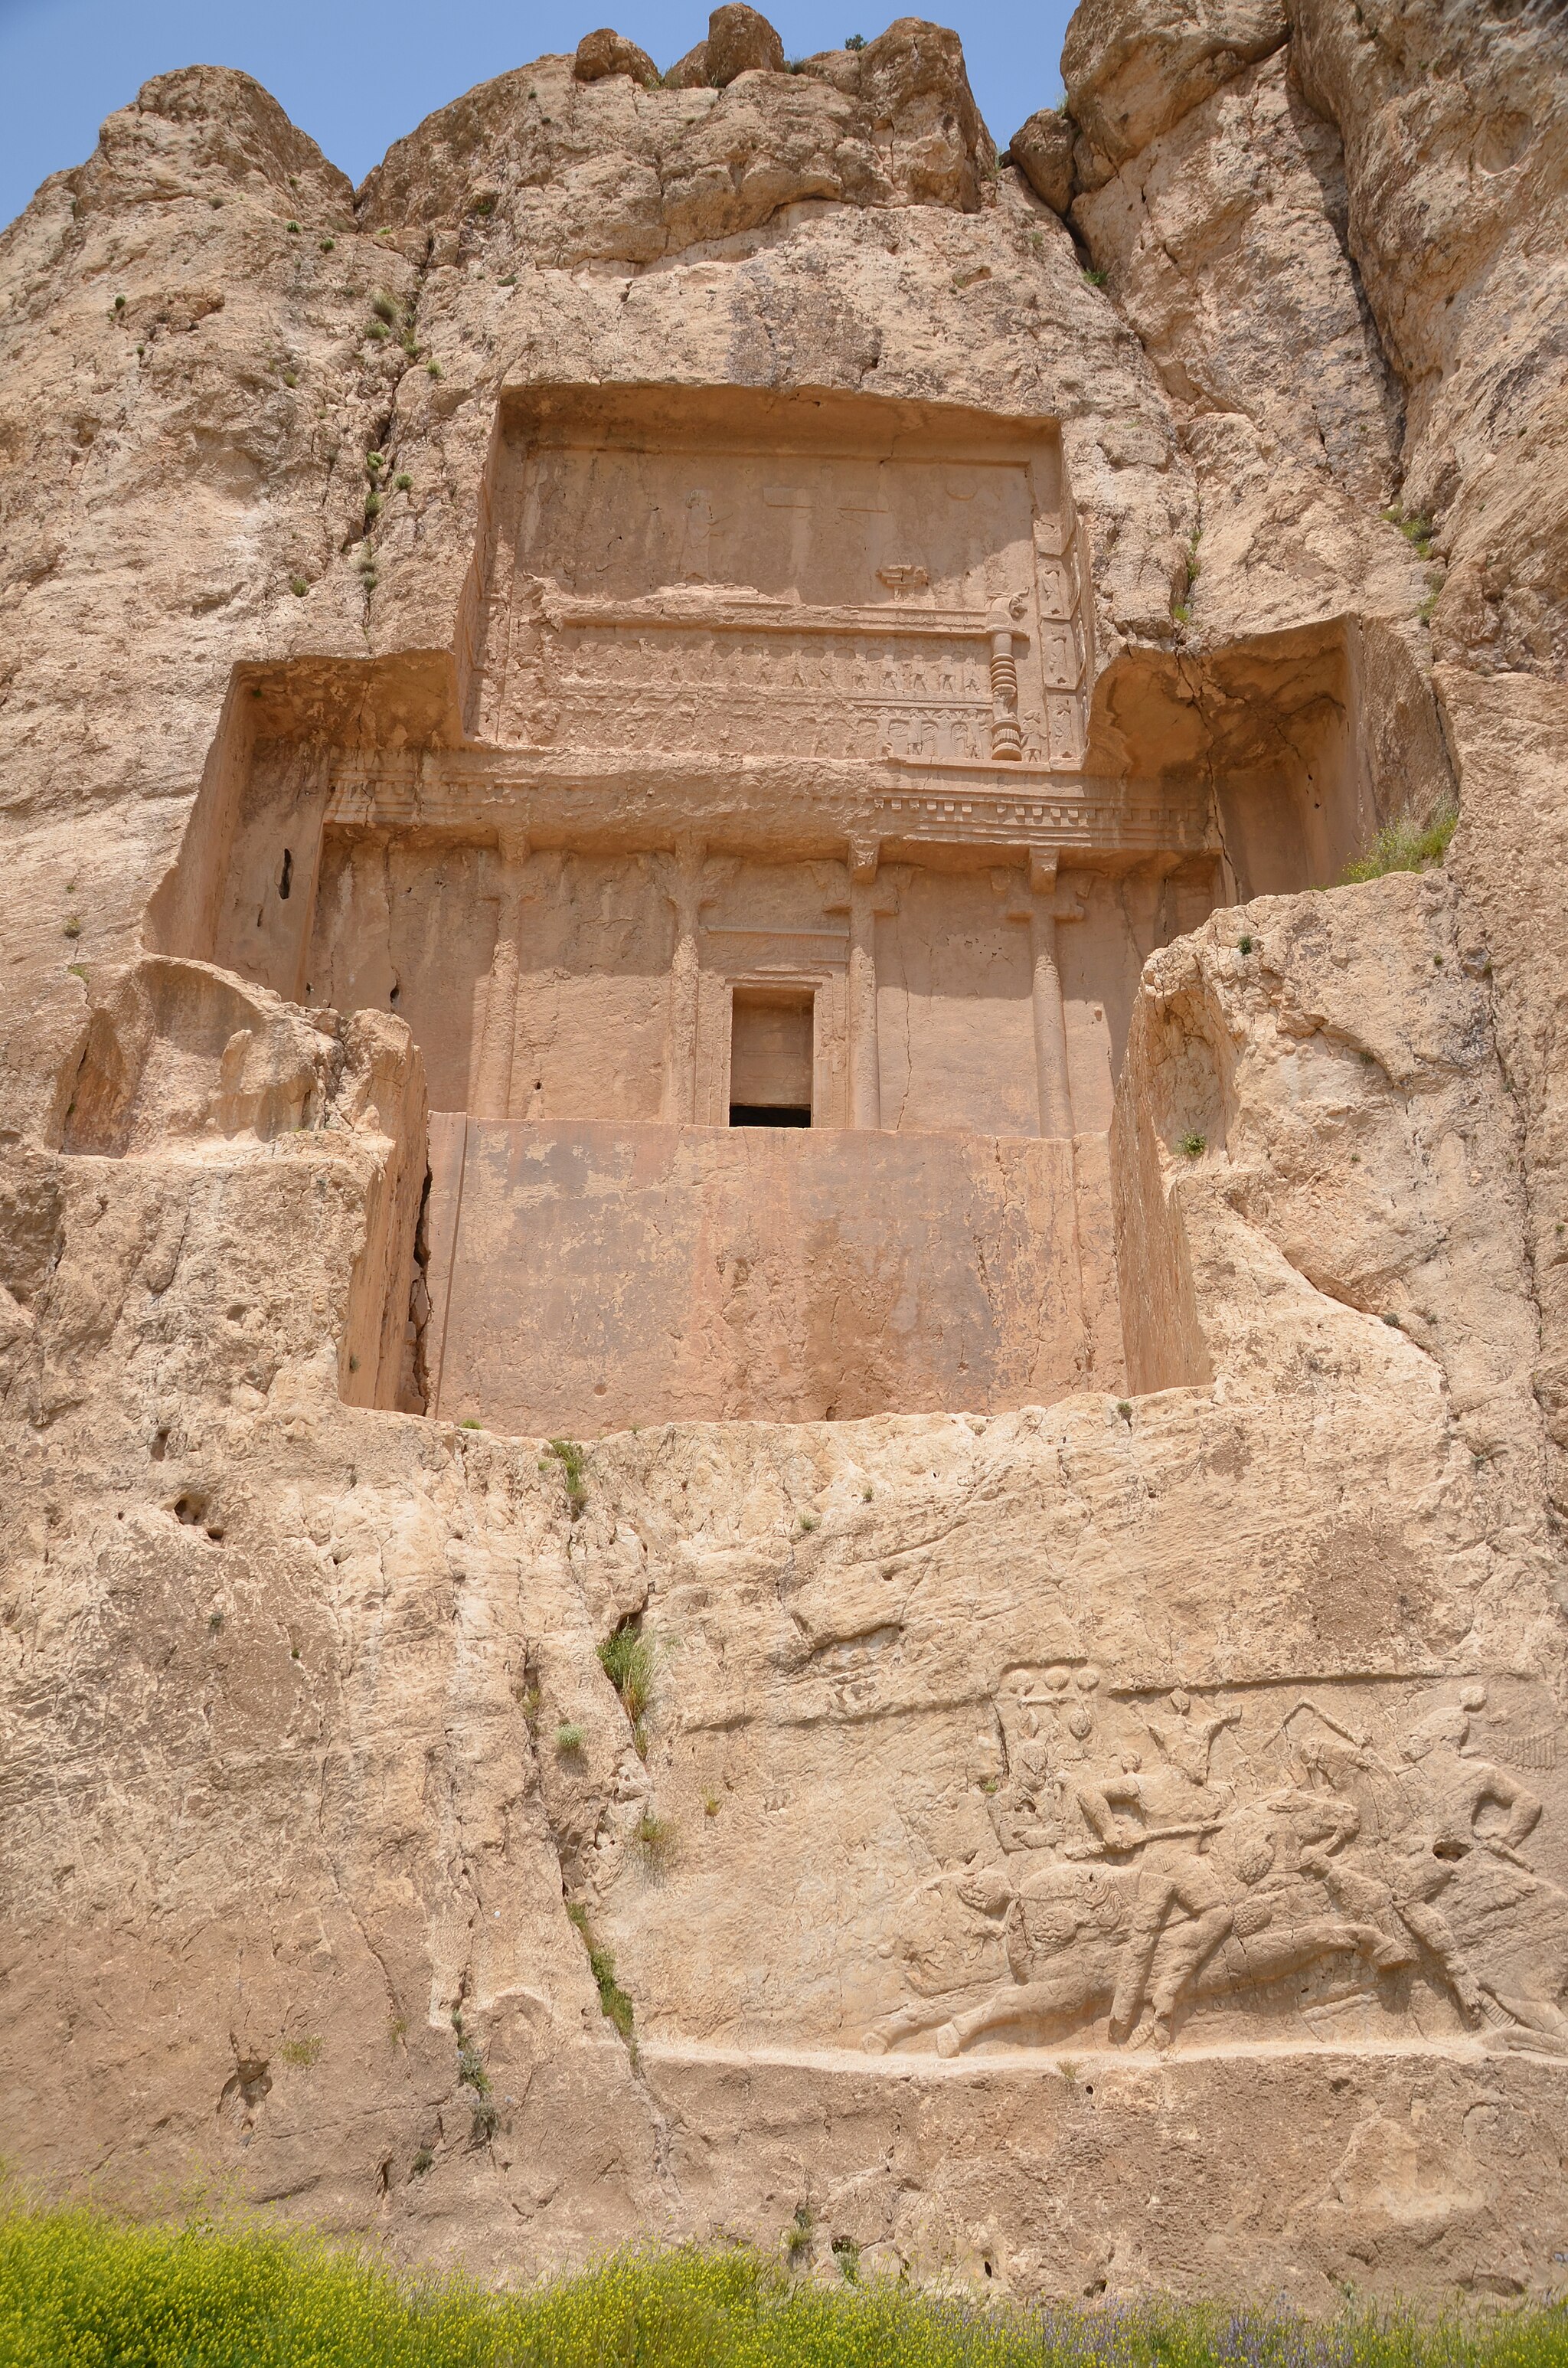
Title: Achaemenid tomb I attributed to Darius II Nothus (r. 423-404 BC) with Sasanian relief below commemorating an equestrian victory by king Bahram II (r. AD 276-293), Naqsh-e Rostam, Iran (48098805197)
Description: Achaemenid tomb I attributed to Darius II Nothus (r. 423-404 BC) with Sasanian relief below commemorating an equestrian victory by king Bahram II (r. AD 276-293), Naqsh-e Rostam, Iran
Date: 22 April 2019, 10:42 (according to Exif data)
Categories: Tomb of Darius II, Photographs by Carole Raddato, Flickr images reviewed by FlickreviewR 2, Iran photographs taken on 2019-04-22, Flickr images missing SDC published in